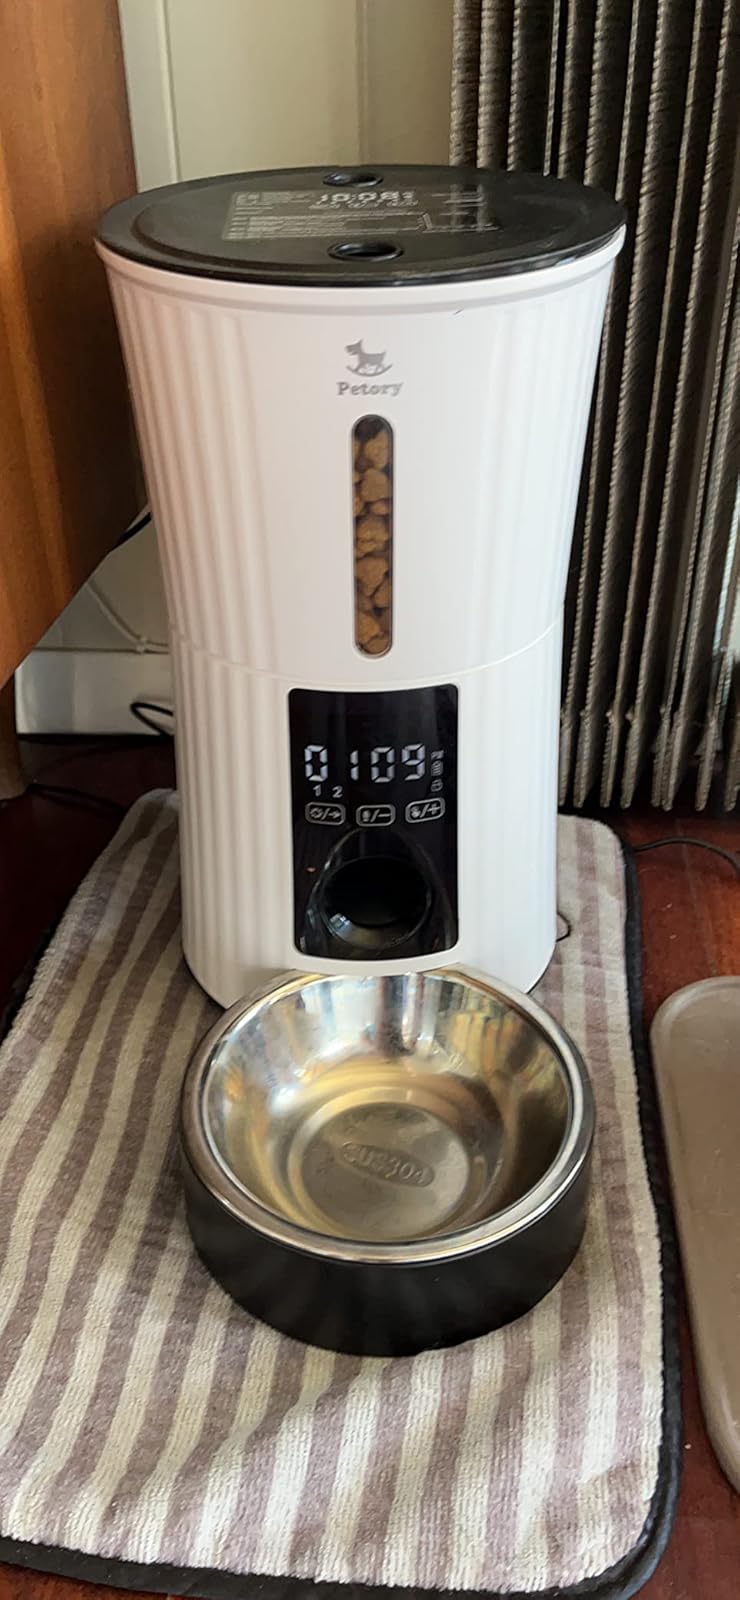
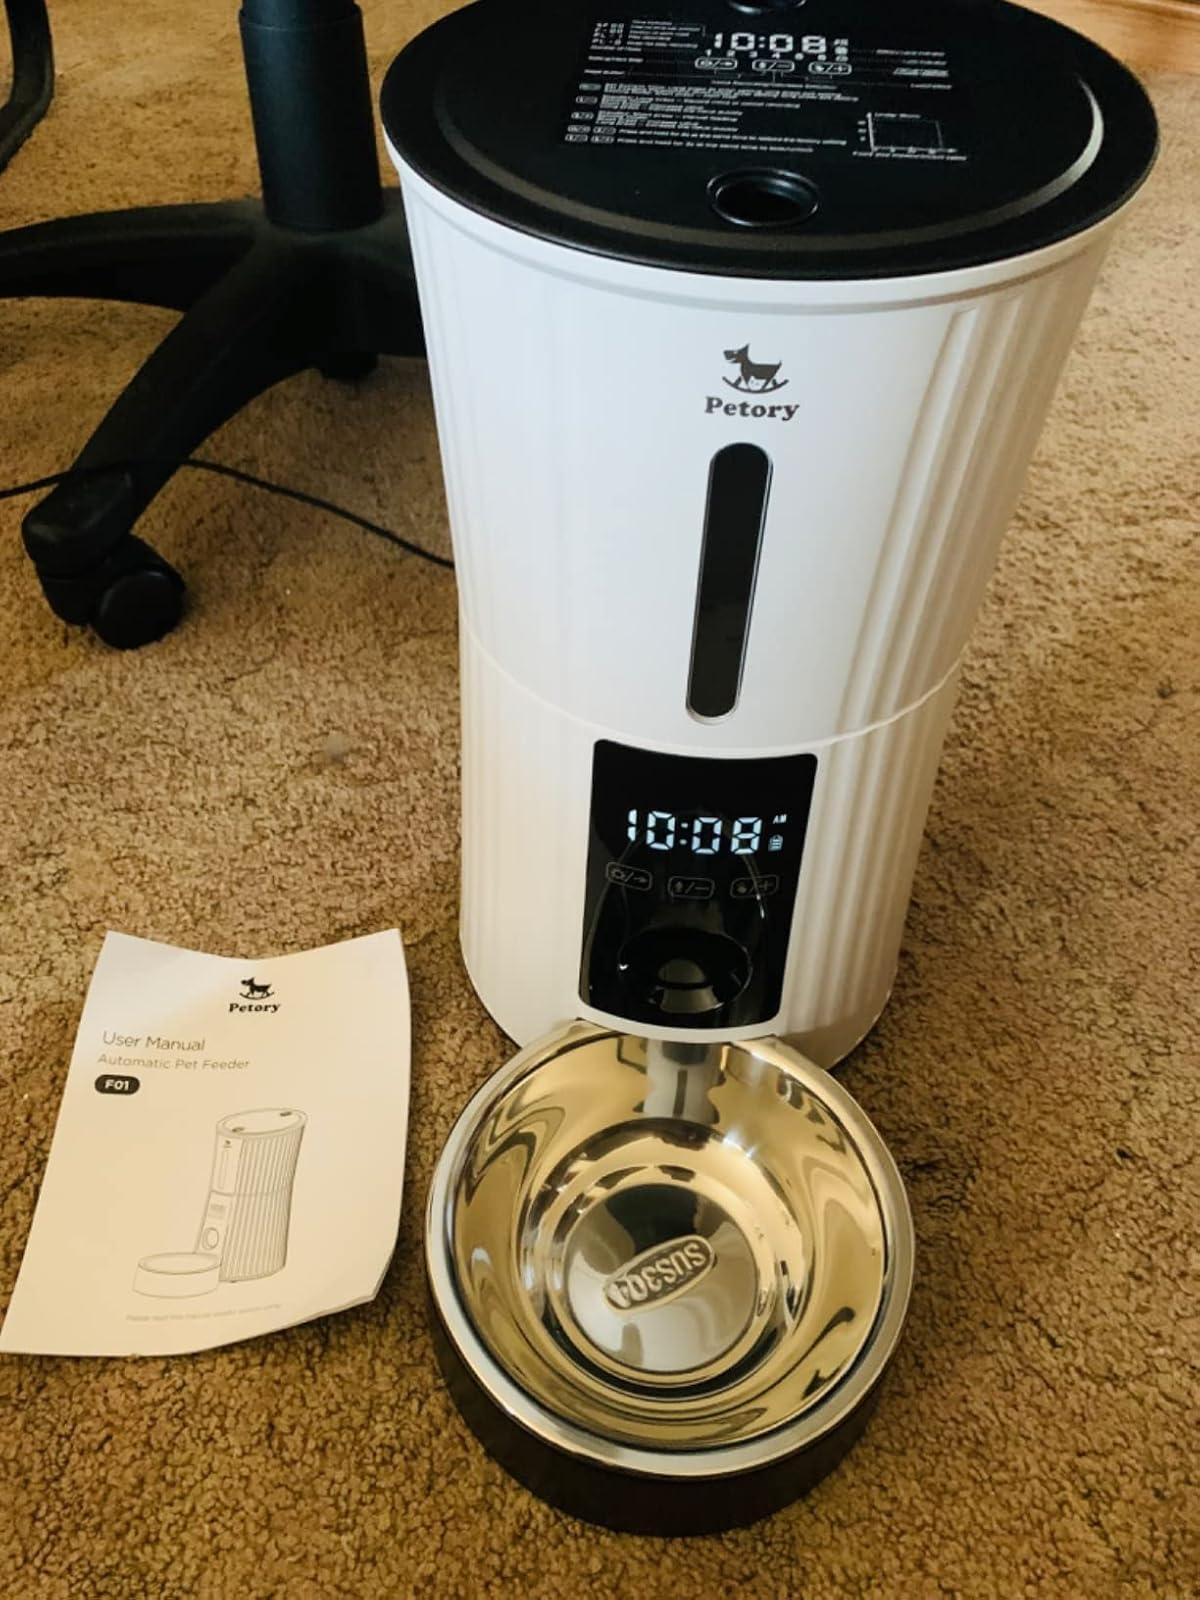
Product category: items_feeder
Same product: yes